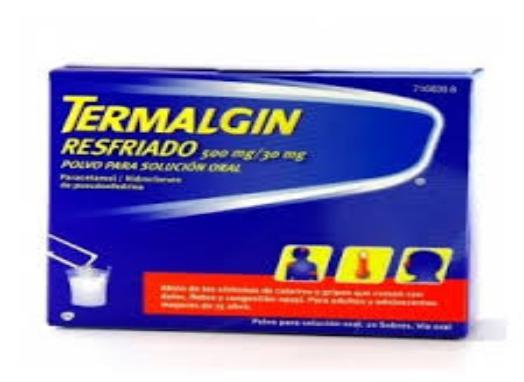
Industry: Medical